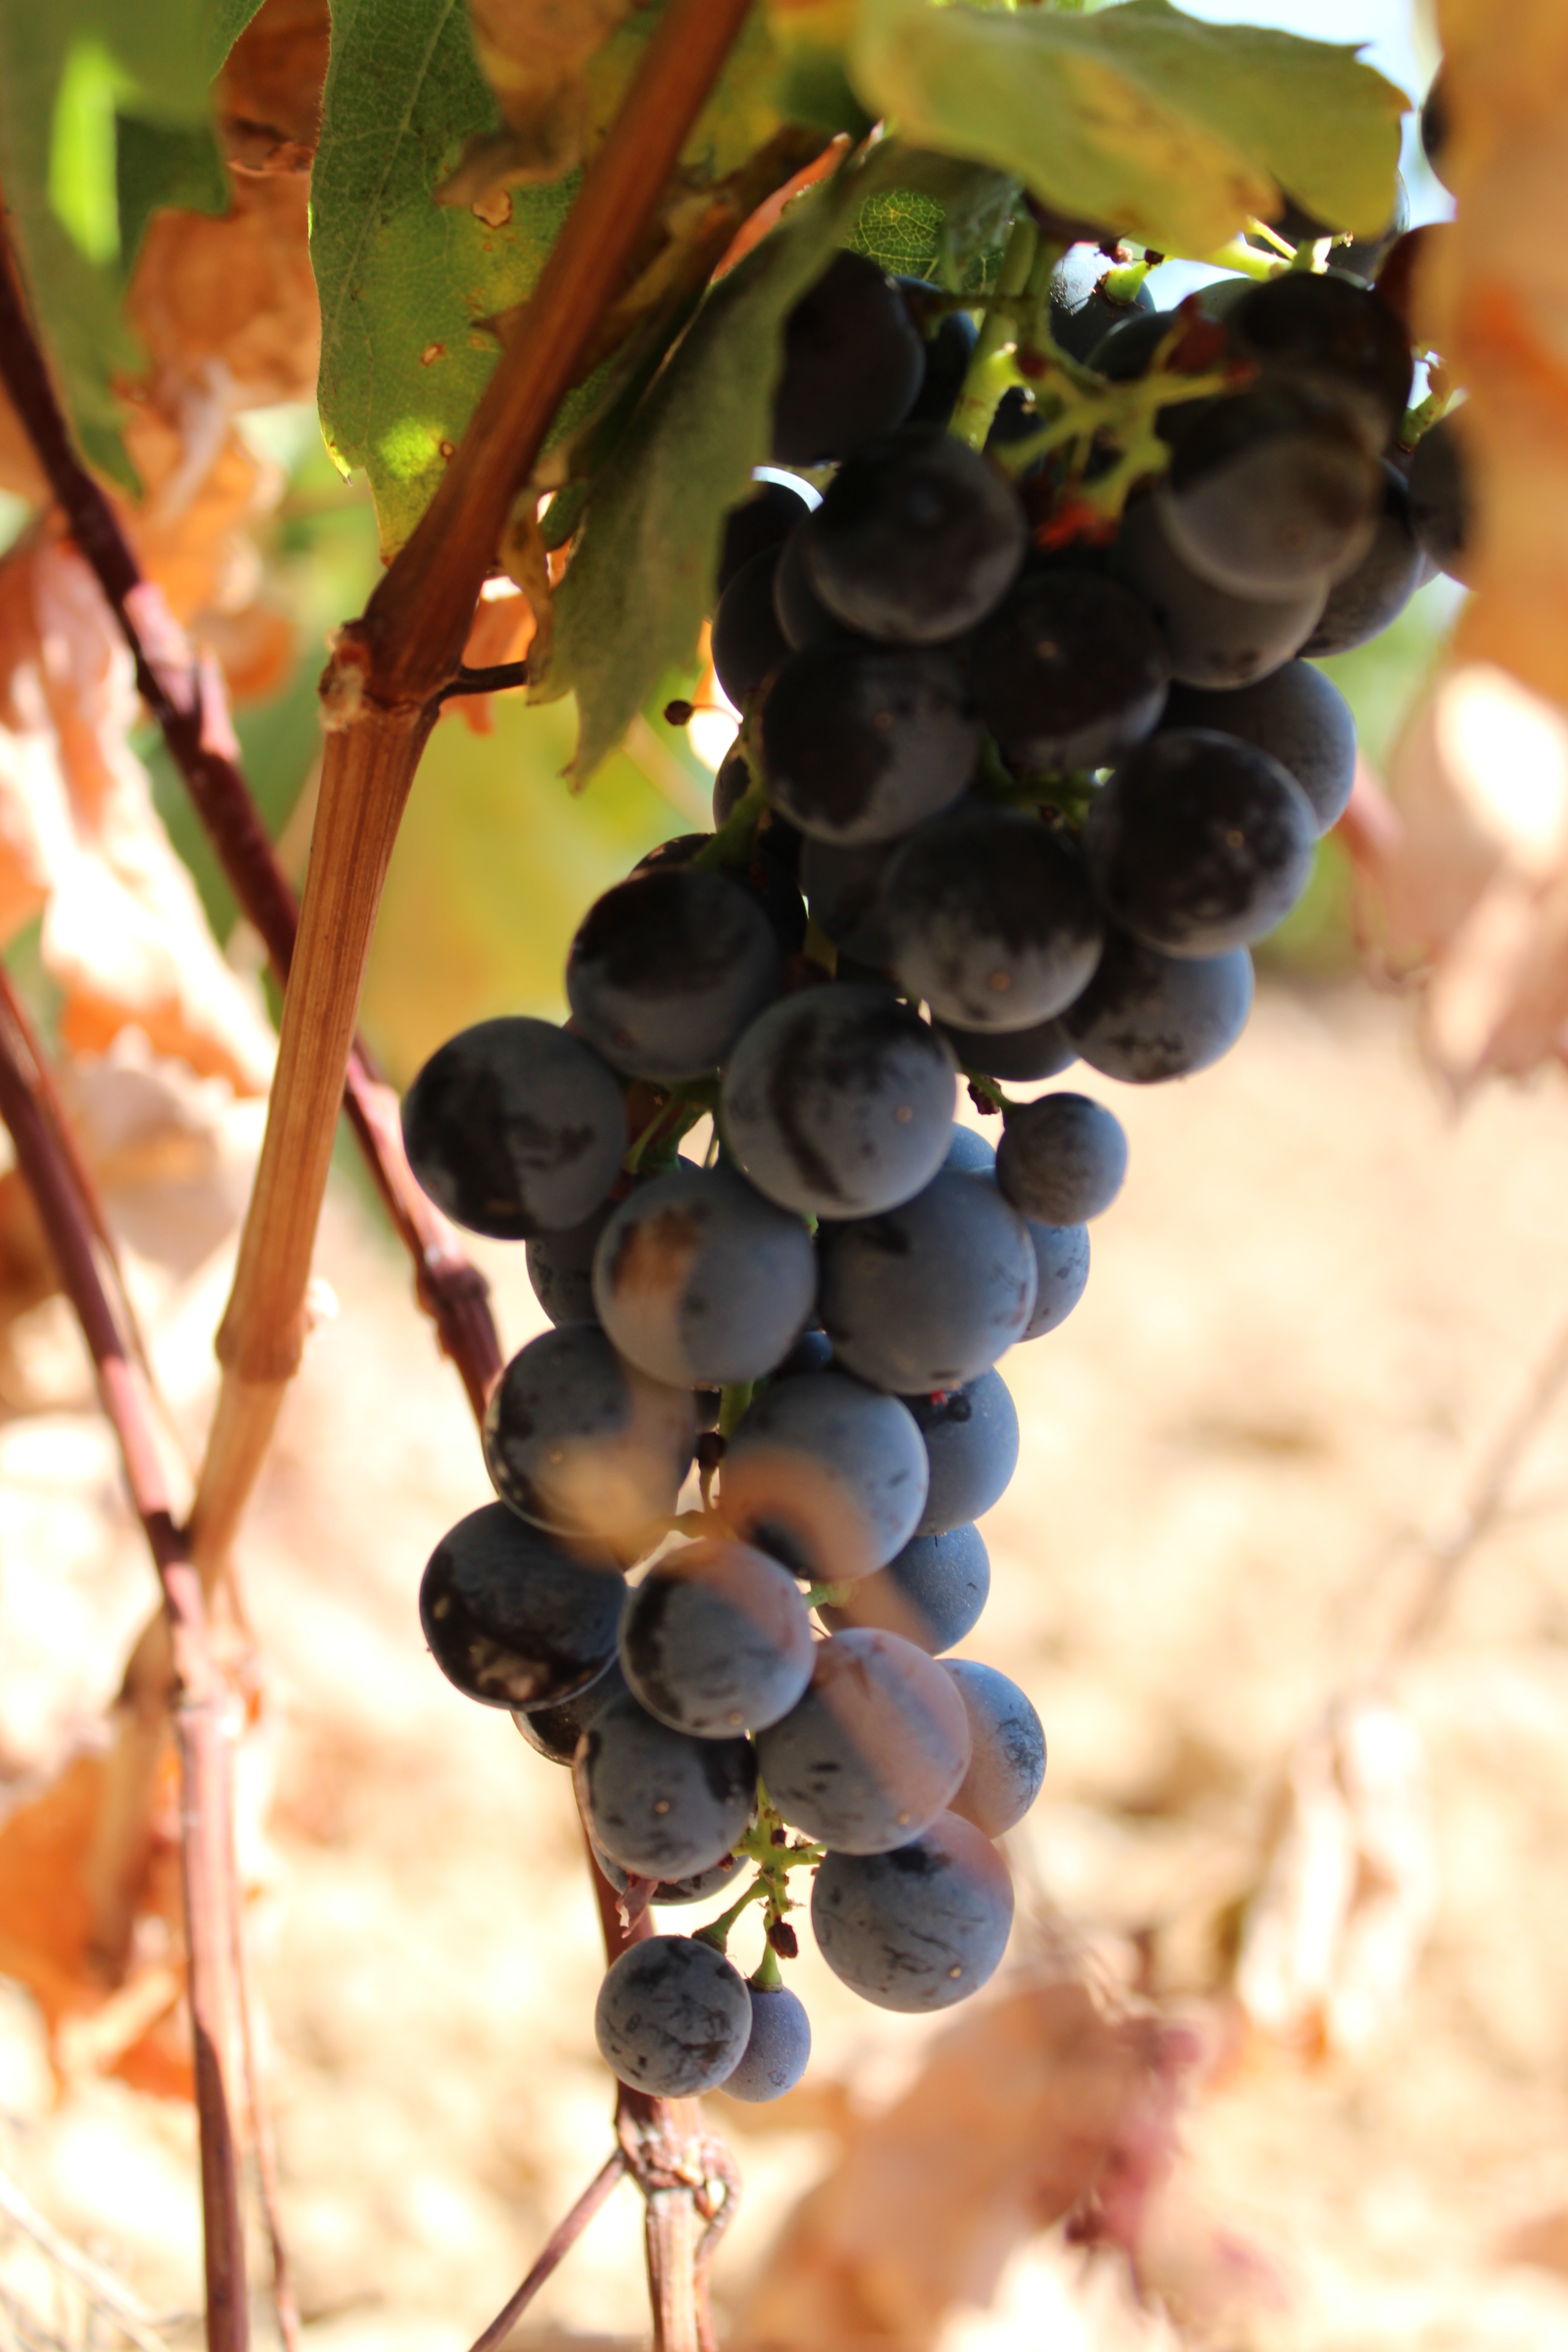
branch, plant, grape, fruit, flower, food, produce, flowering plant, vitis, land plant, grapevine family